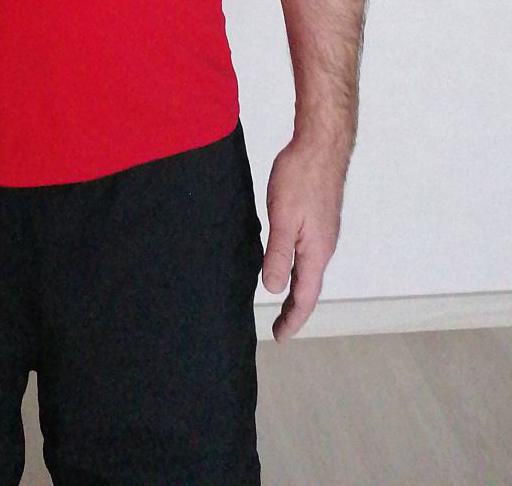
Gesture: no_gesture